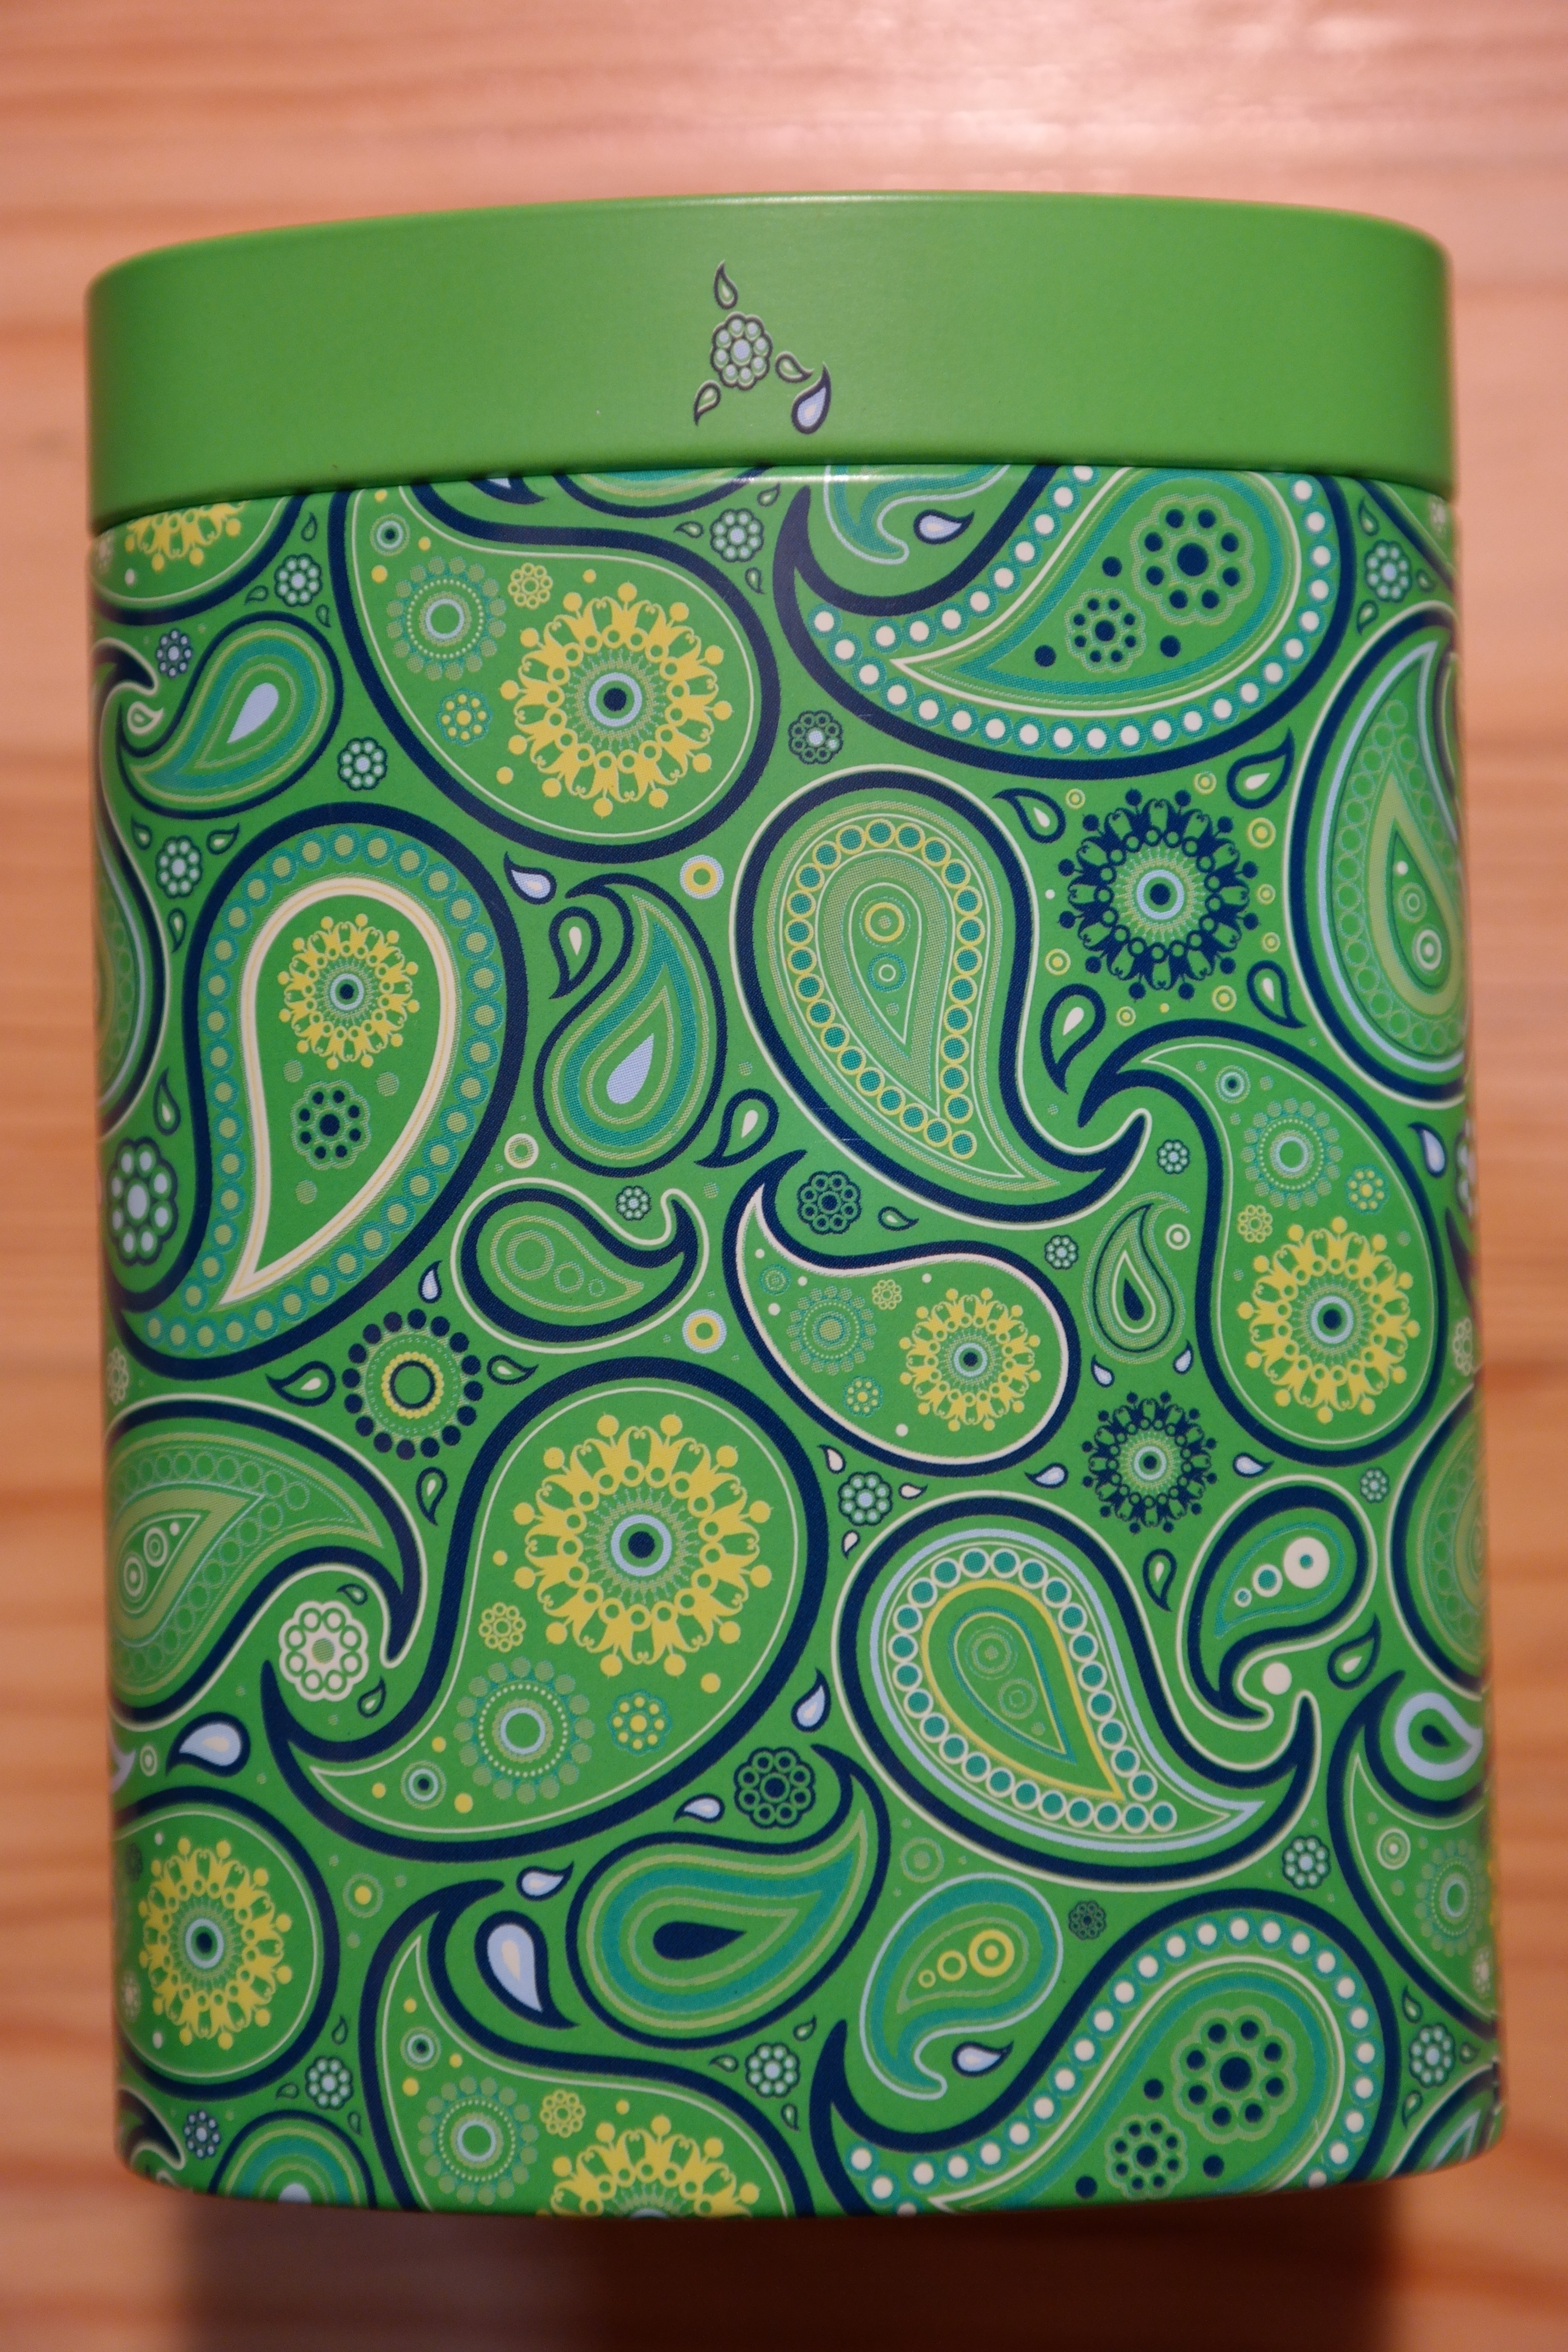
pattern, green, color, box, colorful, material, circle, art, design, tea caddy, metal cans